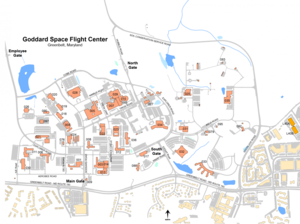
Le Goddard Space Flight Center, est le principal centre de la NASA consacré à la recherche scientifique. Il est fondé le 1ᵉʳ mai 1959 et emploie environ 10 000 personnes. Le centre est spécialisé dans la conception et la réalisation de missions dans le domaine de l'observation de la Terre, de l'astronomie, de la cosmologie et de l'étude du Soleil. Environ 250 missions spatiales scientifiques sont conçues au sein du centre Goddard, dont les missions du programme Explorer, les télescopes spatiaux James-Webb, INTEGRAL et SWIFT, l'observatoire cosmologique COBE et les satellites météorologiques de la NOAA.